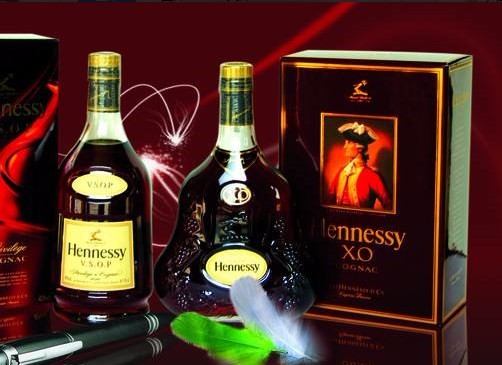
Label: metal